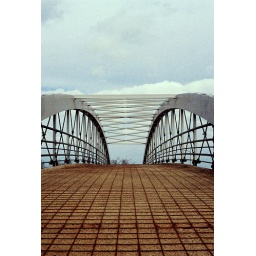
I took my camera and my bike around the city for a bit. This is a bridge which runs over LSD.